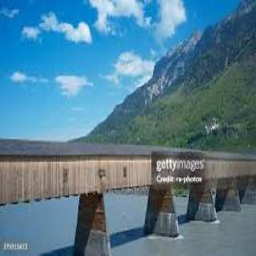
Old Rhine Bridge